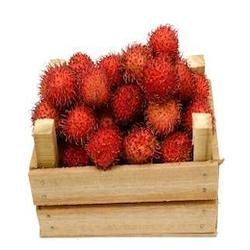
Label: Rambutan